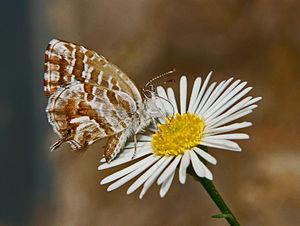
Le Brun des pélargoniums est une espèce de lépidoptères de la famille des Lycaenidae et de la sous-famille des Polyommatinae.